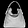
Label: Bag